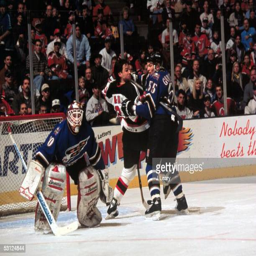
ice hockey player takes ice hockey player out of the play in front of actor